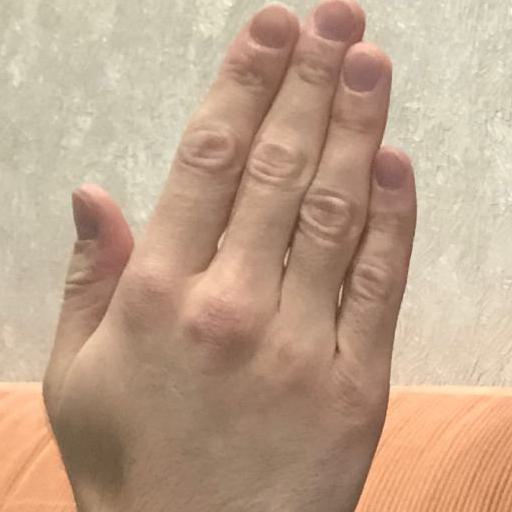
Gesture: stop_inverted